Milk Race (video game)

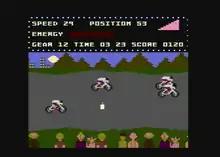
The cyclist is about to grab a bottle of milk that will renew his energy bar (Atari 8-bit screenshot)

Based around the internationally acclaimed event in world cycle race The Milk Race (now known as Tour of Britain). This simulator was designed to coincide with the 1987 event, starting in Newcastle upon Tyne, through the North of England, and down through the Midlands, to London for the finishing line.